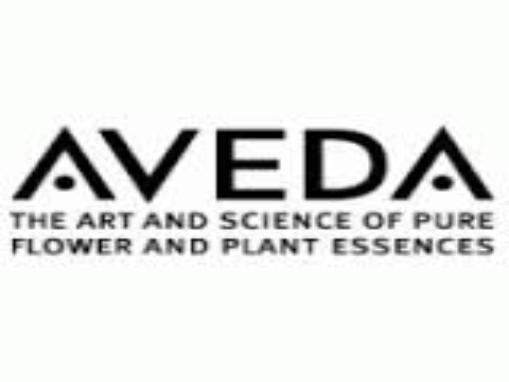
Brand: Aveda
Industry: Necessities